Foster Photoplay Company

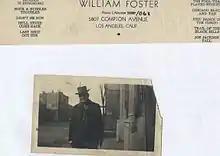
William Foster - Foster Photoplay Company

Foster Photoplay Company was a film production business in Chicago, Illinois. It was founded in 1910 by William D. Foster (also known as Juli Jones). It is widely considered to be the first film production company established by an African-American featuring all African-American casts. The company released a number of critically acclaimed films, including "The Railroad Porter" (1913), "The Fall Guy" (1913), and "The Butler" (1913). After the release of "The Railroad Porter" and "The Fall Guy", the company became known for their films' slapstick-style comedy.